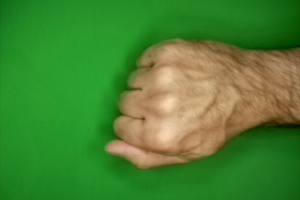
Label: rock